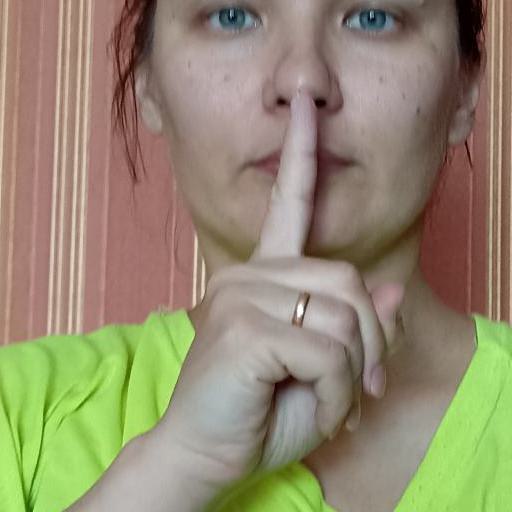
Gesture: mute